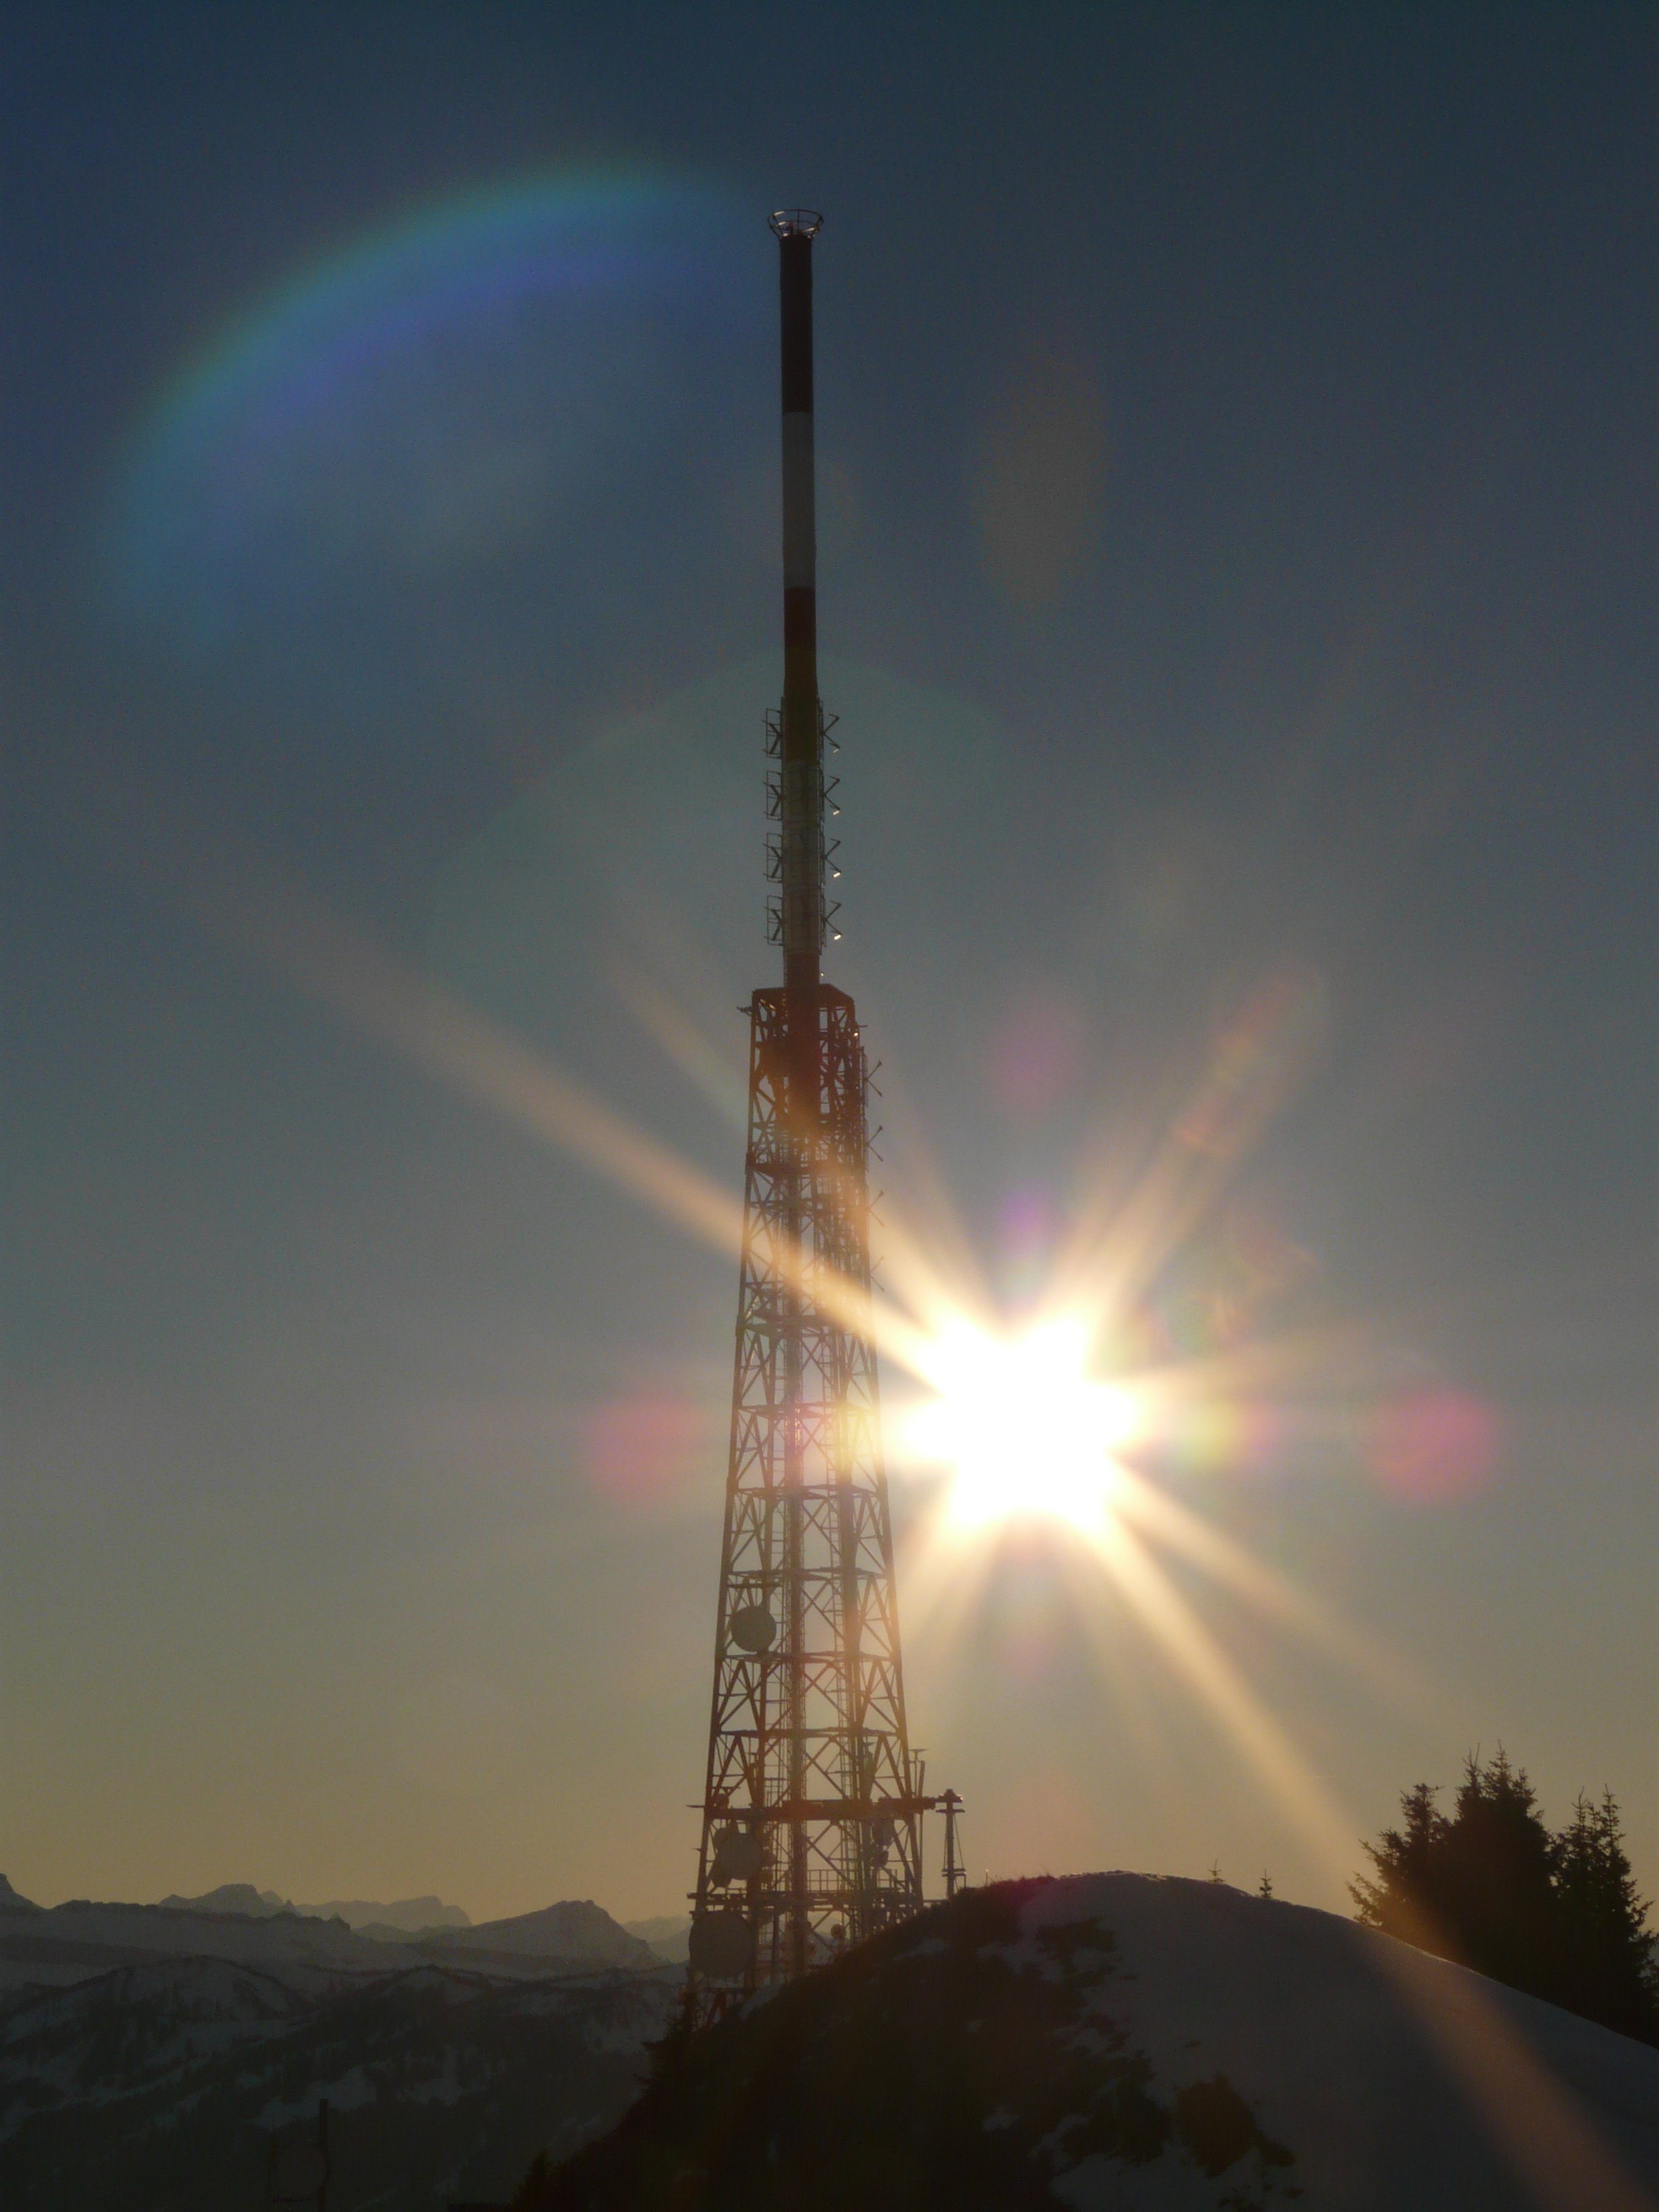
light, cloud, sky, sun, sunrise, sunset, night, sunlight, dawn, atmosphere, dusk, evening, tower, back light, radio tower, transmission tower, radio mast, greened, astronomical object, atmospheric phenomenon, atmosphere of earth